Robinson Pass

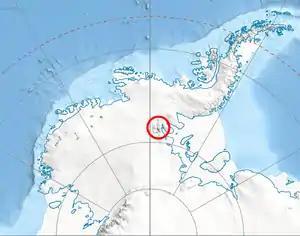
Location of Sentinel Range in Western Antarctica.

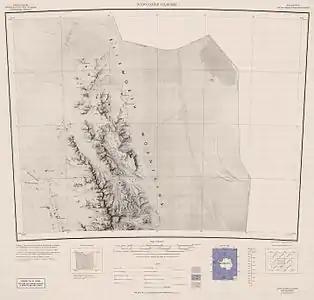
Map of northern Sentinel Range.

Robinson Pass ("Prohod Robinson"), in Antarctica, is the ice-covered saddle of elevation between Sostra Heights on the east and the side ridge on the west that trends east-northeast from Mount Dalrymple on the main crest of northern Sentinel Range in Ellsworth Mountains, Antarctica. It is part of the glacial divide between Sabazios Glacier to the north and Embree Glacier to the south.